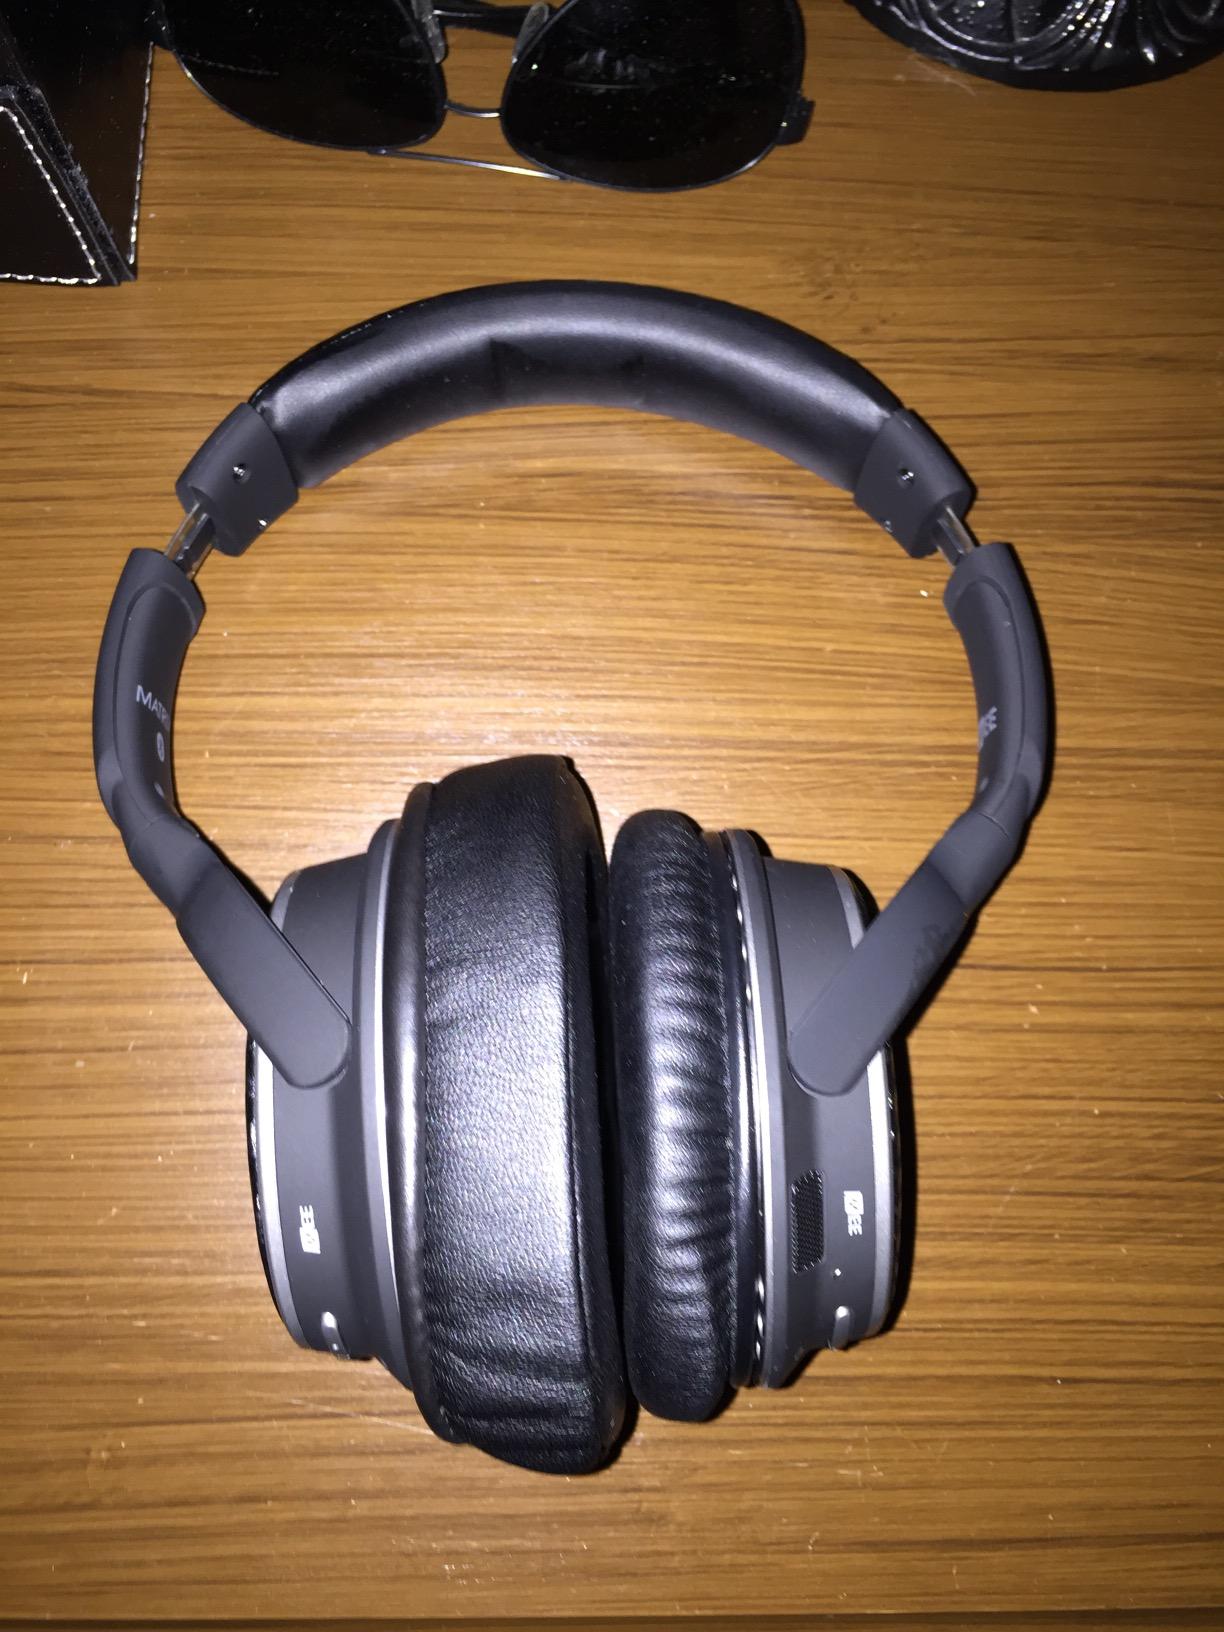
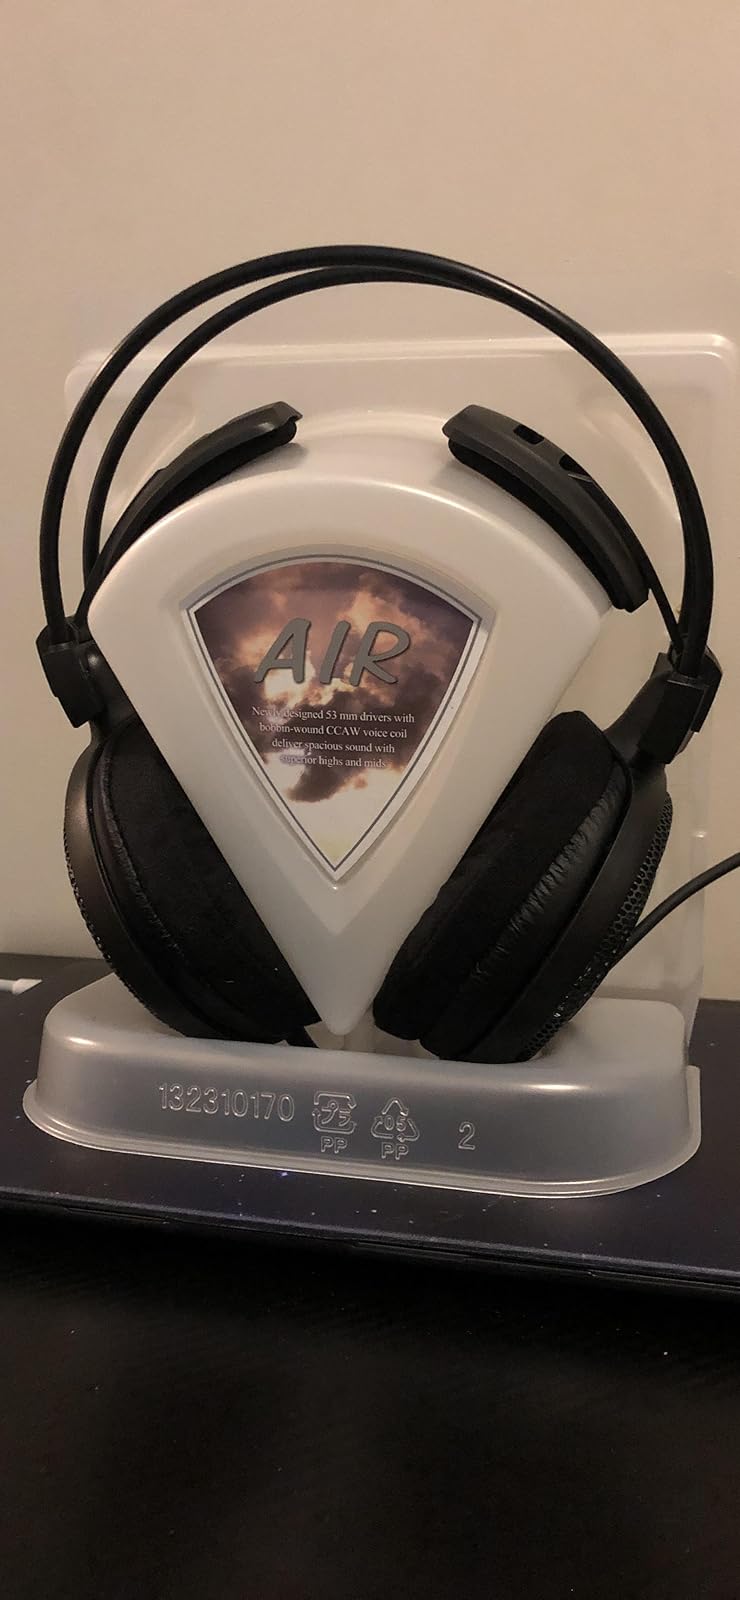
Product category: headphones
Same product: no